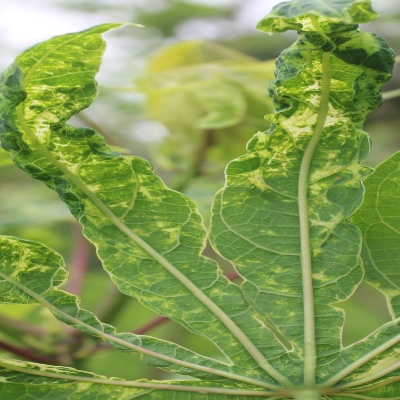
Crop: Cassava
Condition: mosaic